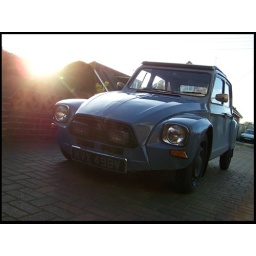
Good picture taken on Christmas day, foglights in grille, chrome/black plates and black wheels.